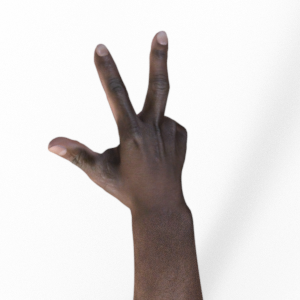
Label: scissors